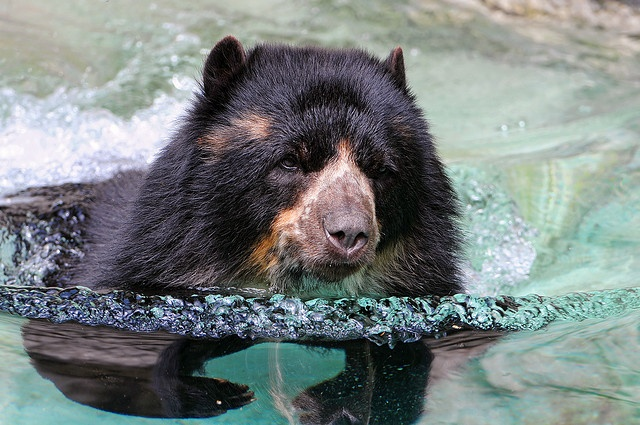
a black bear swimming with head above water
the bear is swimming in the ocean water.
a black bear calmly swimming in the water.
A dark-furred bear swims in clean water next to rocks.
a bear in a body of water is swimming